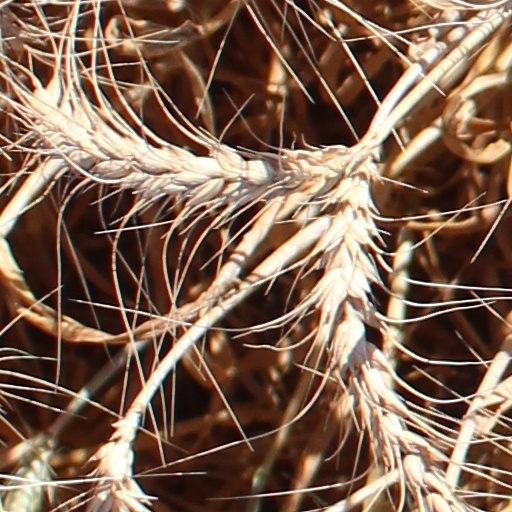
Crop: wheat